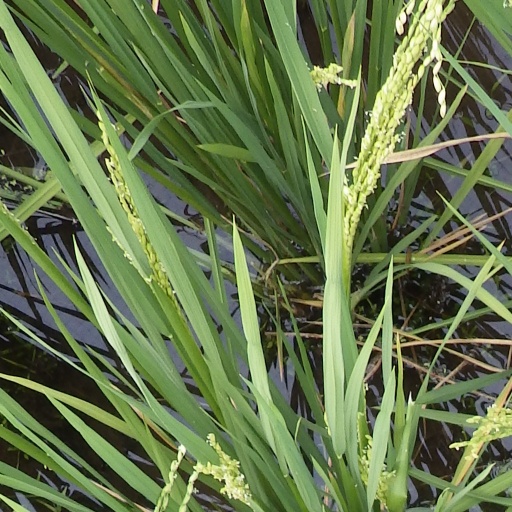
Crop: rice